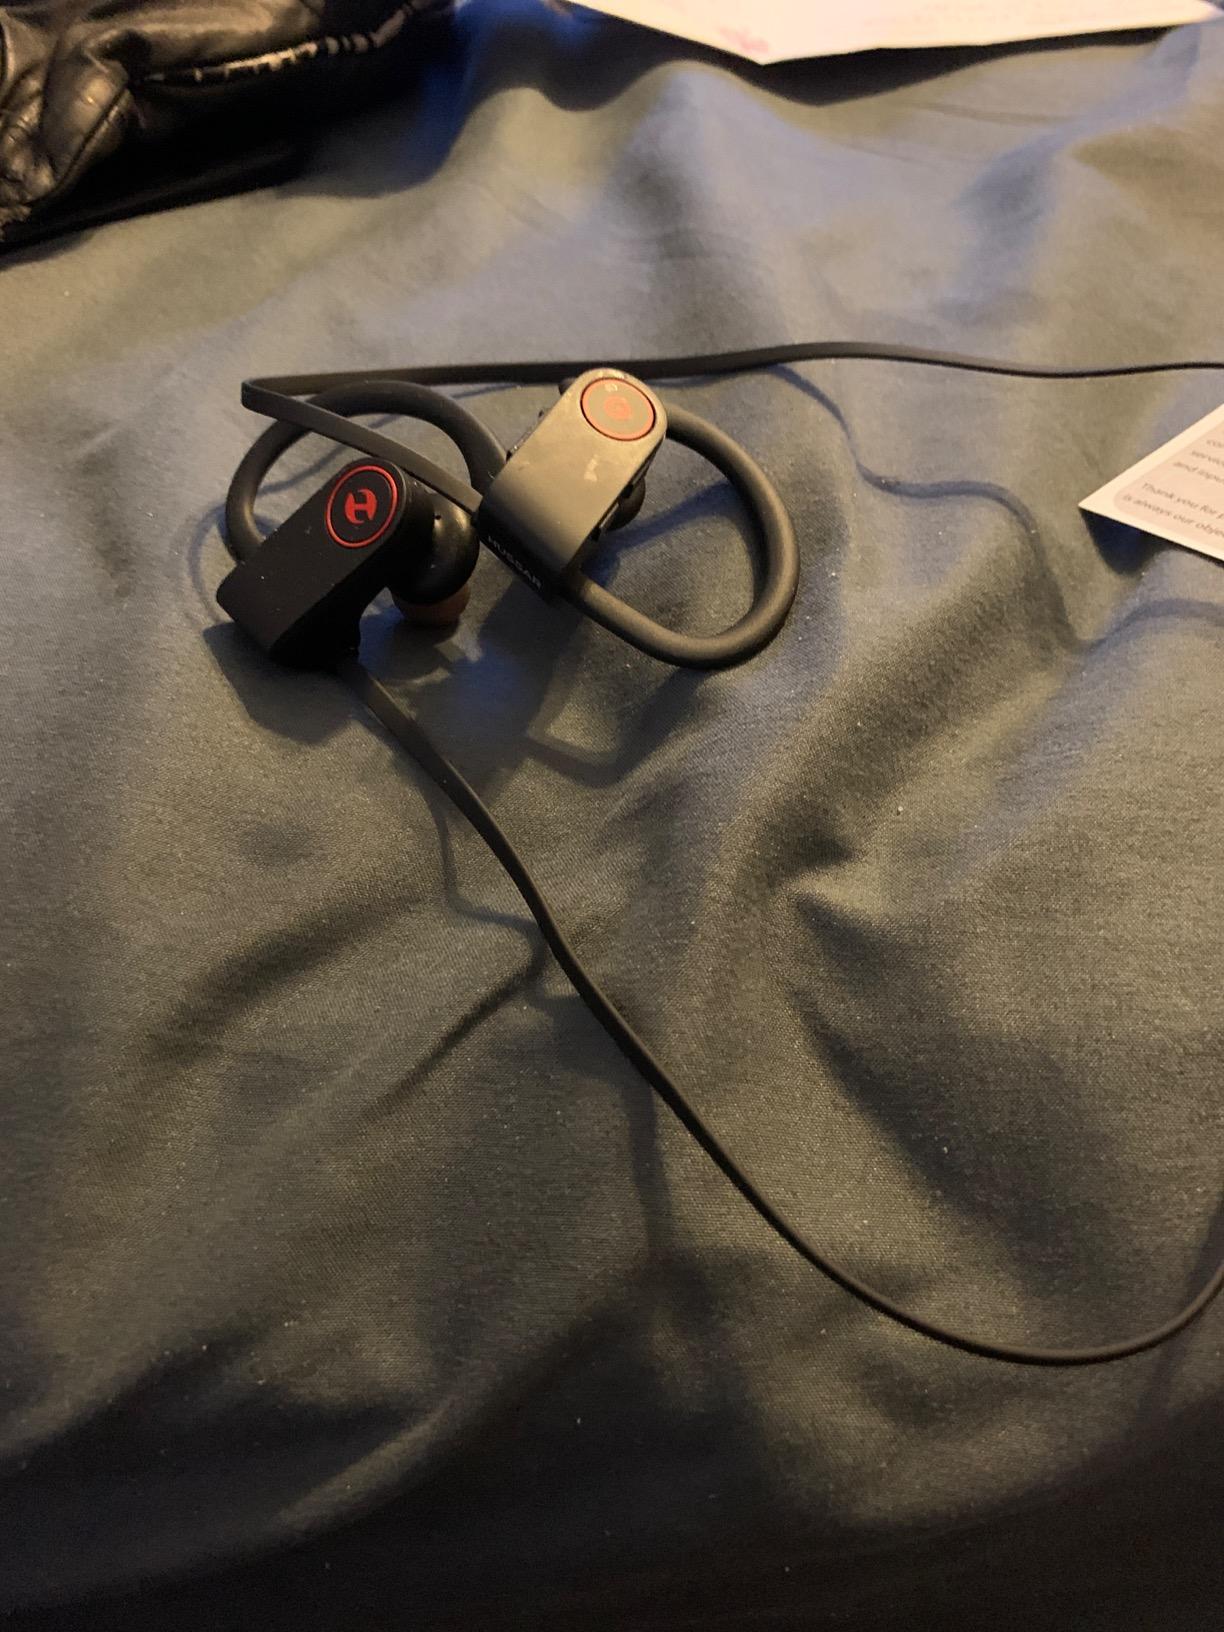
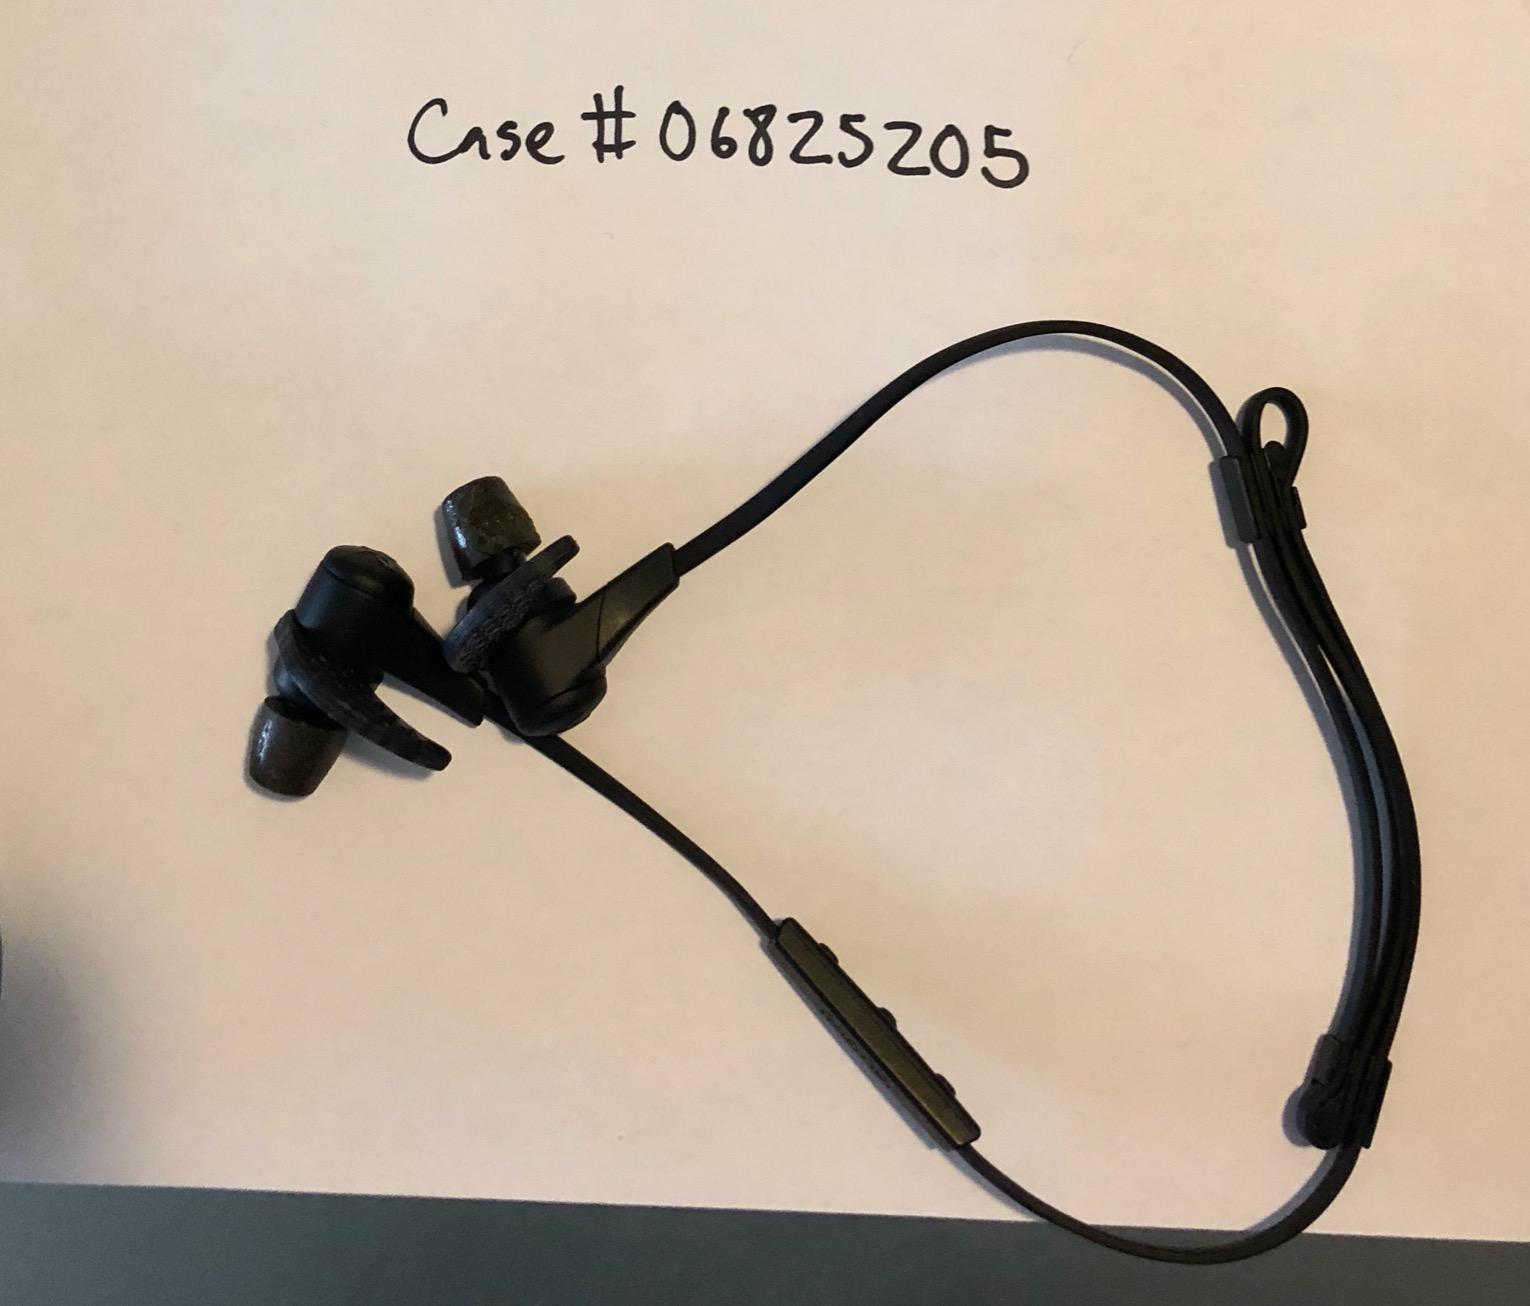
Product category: headphones
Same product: no